Question: What kind of table is in photo?
Tambaya: Wanne irin tebur ne a hoton?
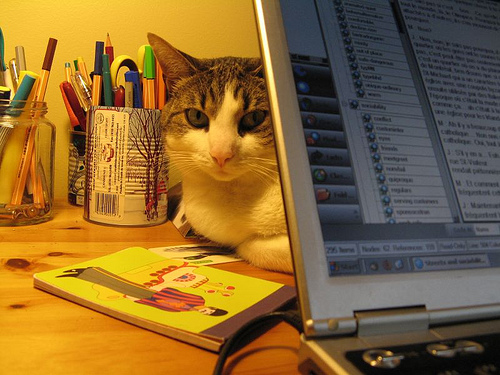
Answer: Wooden table.
Amsa: Tebur ɗin katako.